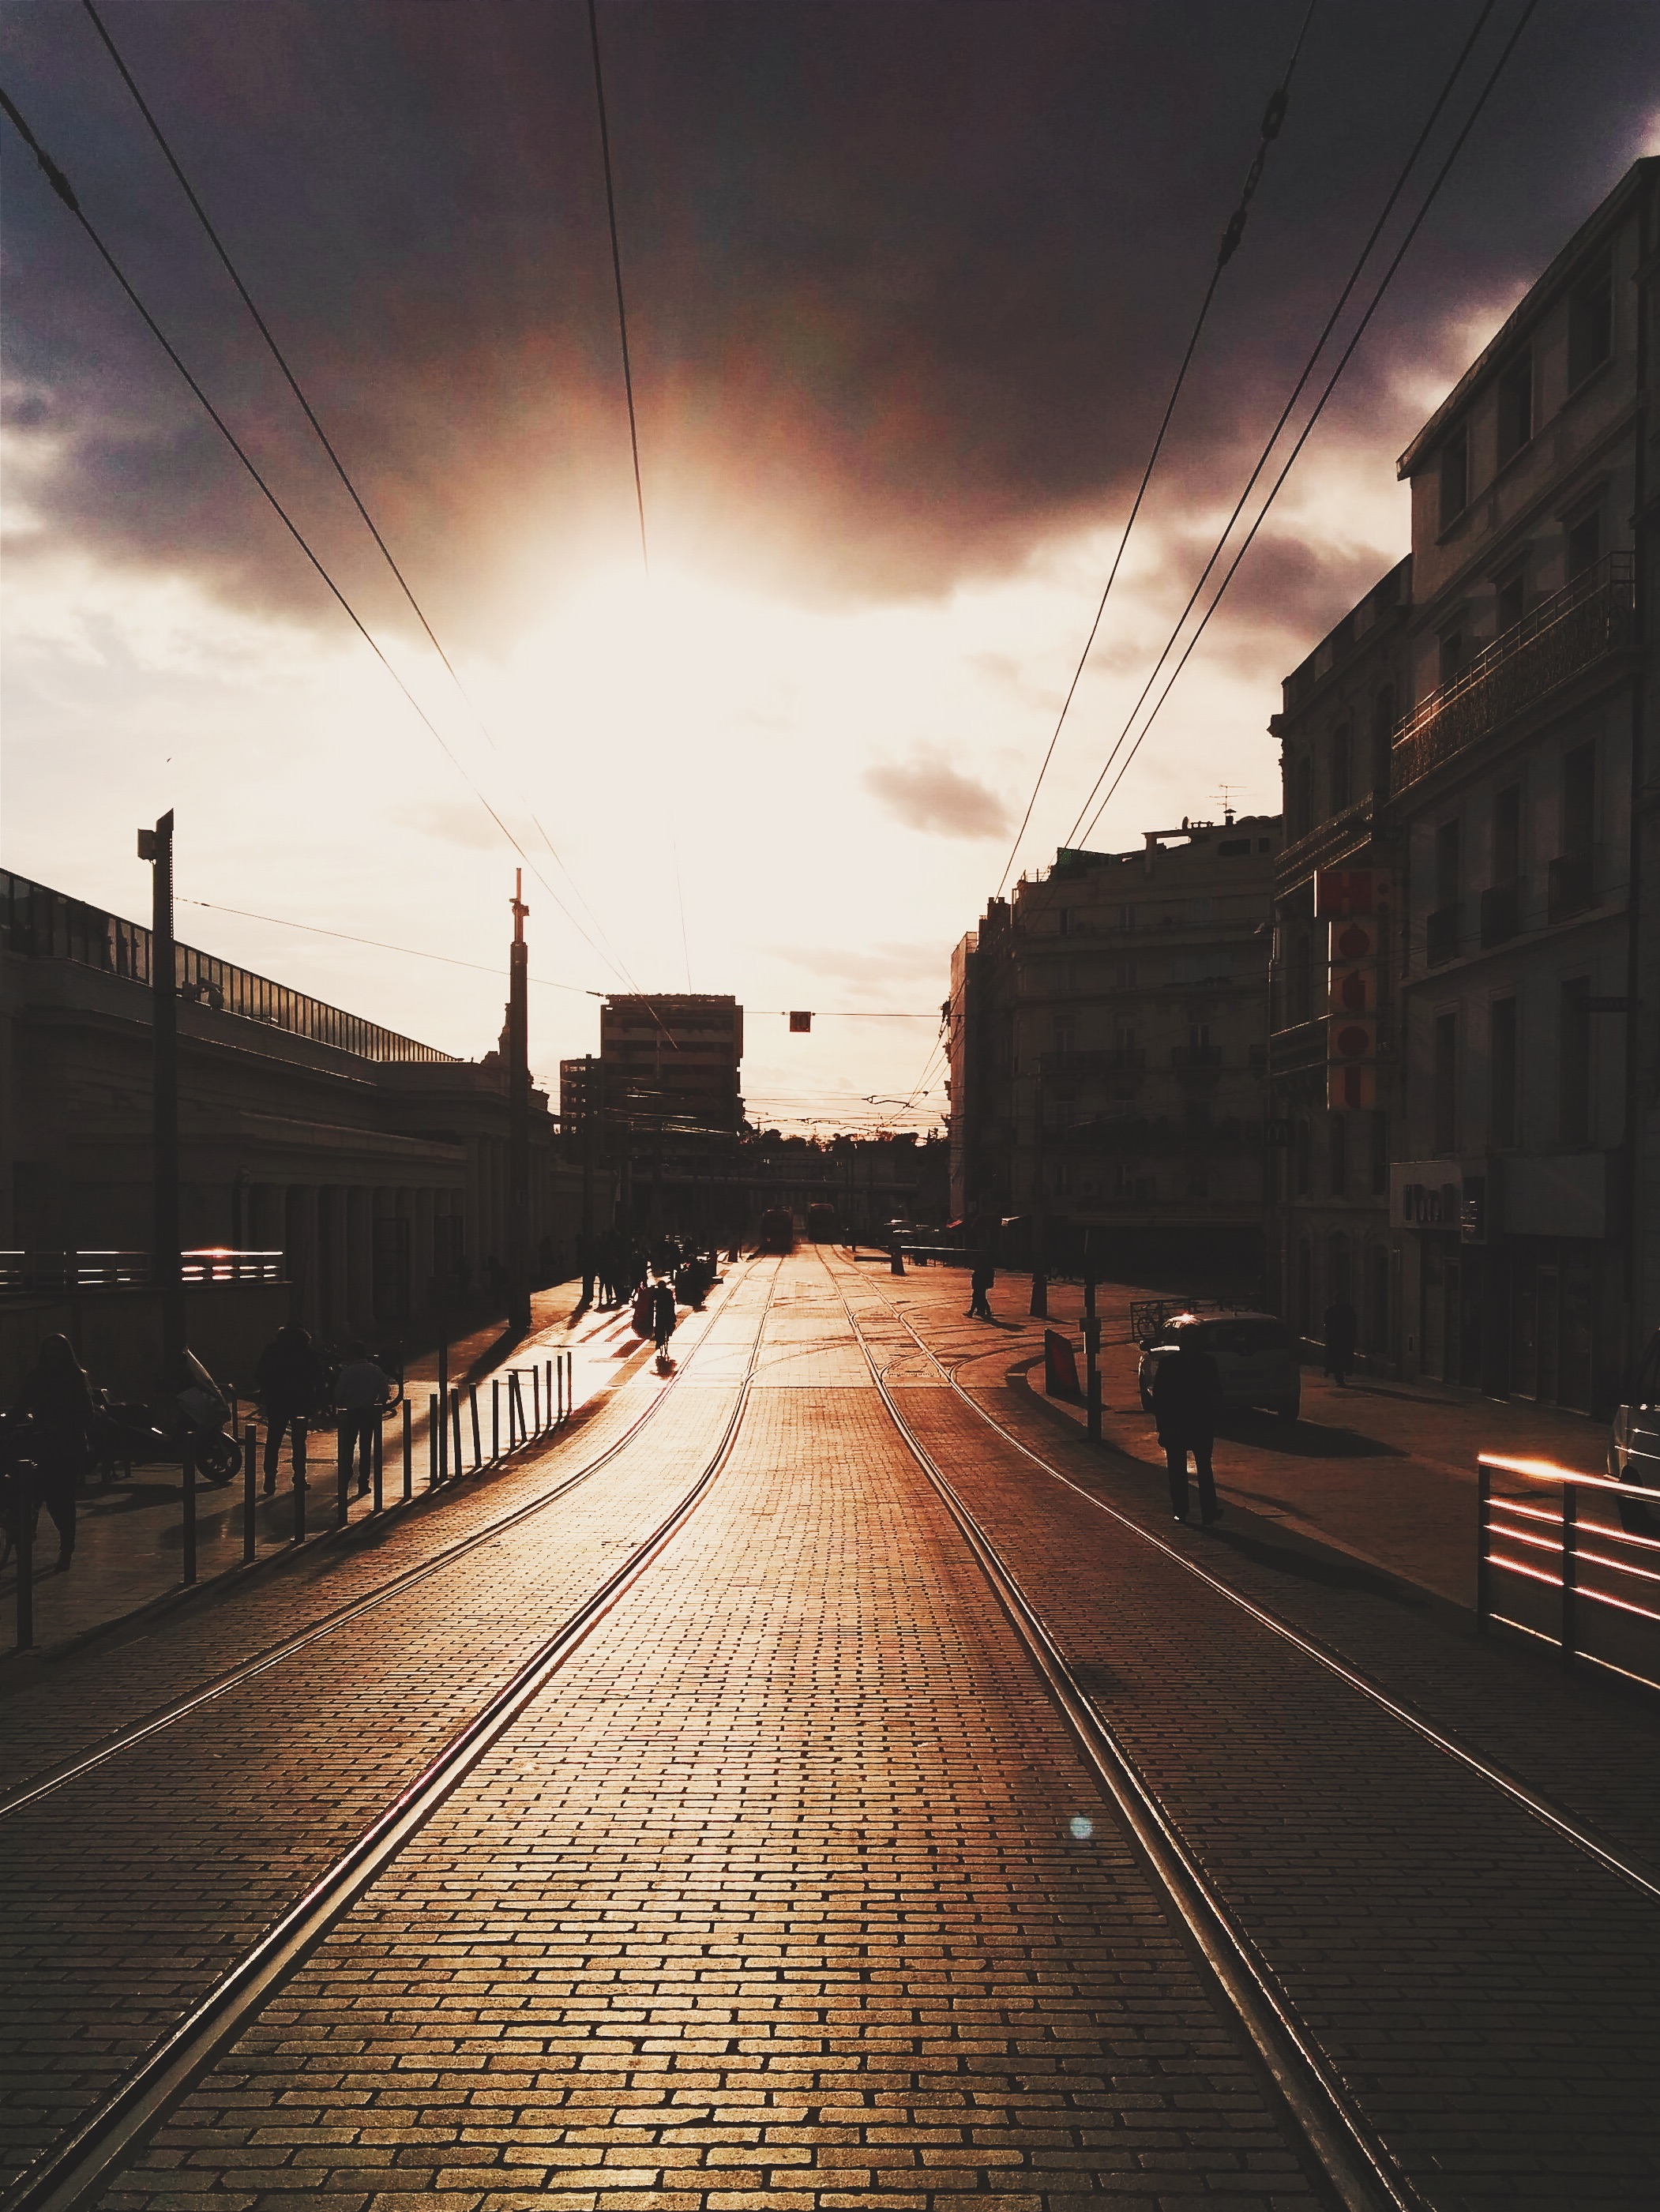
light, track, sunset, road, street, night, morning, cityscape, dusk, transport, evening, line, vehicle, darkness, lane, lighting, infrastructure, shape, urban area